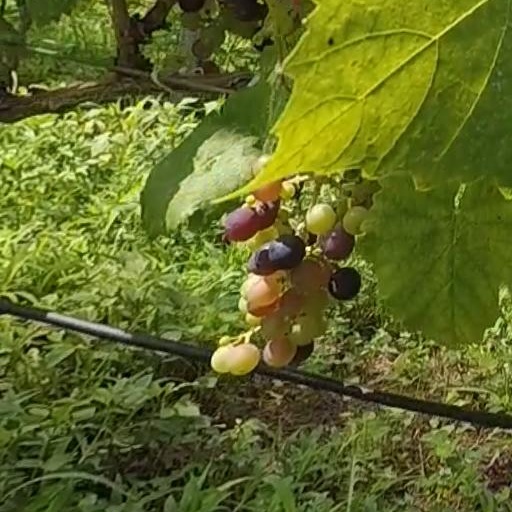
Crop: grape